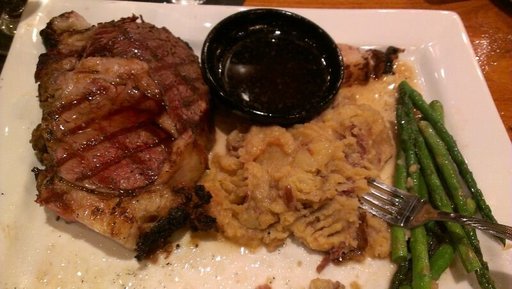
Label: prime_rib